Dedham Museum and Archive

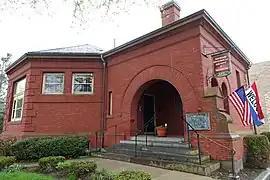
Entrance to Dedham Historical Society building

The Dedham Museum and Archive (formerly known as the Dedham Historical Society and Museum and the Dedham Historical Society), is a historical society dedicated to preserving and establishing a greater sense of appreciation for the history of Dedham, Massachusetts. It consists of a museum and an archive. , it had nearly 1,000 members.